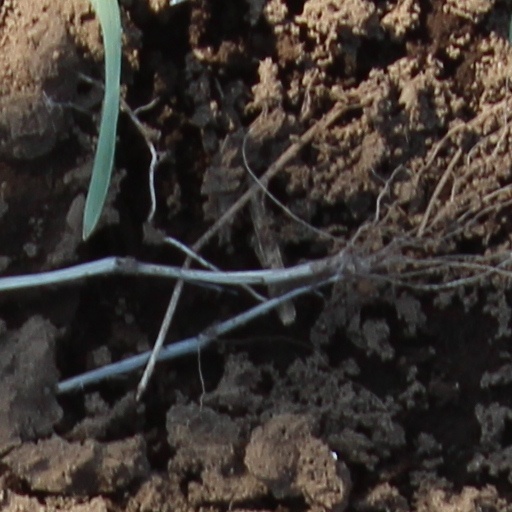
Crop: wheat